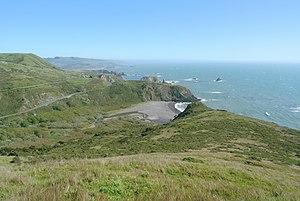
Le Redwood Empire est une région de Californie qui s’étire de San Francisco jusqu'à l’État de l’Oregon. Elle est composée de huit comtés faisant front à l’océan Pacifique ou à la baie de San Francisco. Cette région forestière, qui s’étend jusqu'à 80 km à l’intérieur des terres, est plantée de séquoias géants pouvant atteindre 110 m de haut. La région empiète sur la région Wine Country.
Liste des parcs d'État de la Californie aux États-Unis d'Amérique par ordre alphabétique. Ils sont gérés par le California Department of Parks and Recreation.